John Chancellor (colonial administrator)

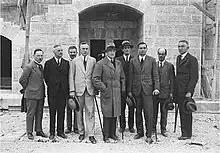
Chancellor in Palestine, 1931.

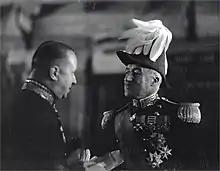
Chancellor installed as High Commissioner, 6 December 1928.

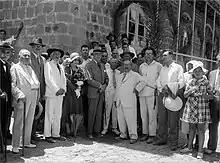
High Commissioner Chancellor visiting Rishon Lezion, 1931.

In 1928, he became High Commissioner of the British Mandate of Palestine, where he was perceived as being cool to Zionism and the Jewish people. Though he admired some Zionist leaders, in particular Pinhas Rutenberg, in general Chancellor's attitude towards Jews was negative. He wrote to his son that "truly the Jews are an ungrateful race". His attitude towards Arabs was politically supportive but paternalistic; he wrote to his son: "they are like children, and very difficult to help".